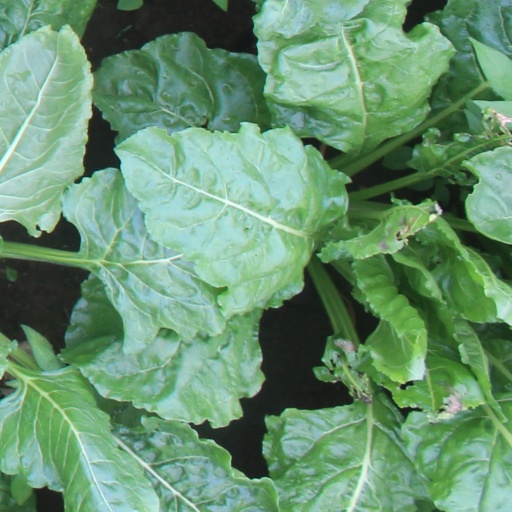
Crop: sugar beet